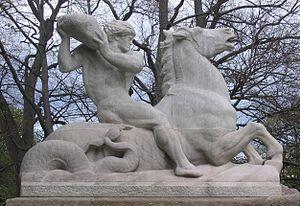
Adolf von Hildebrand est un sculpteur allemand parmi les plus brillants de sa génération. Il est le père du théologien Dietrich von Hildebrand.